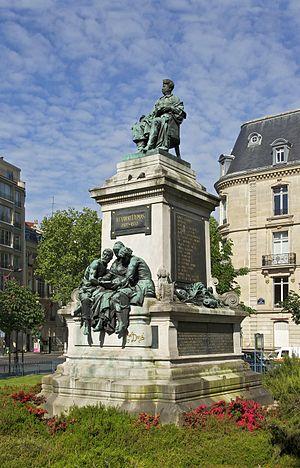
Monument à Alexandre Dumas (père), place du Général Catroux à Paris XVIIème.
La place du Général-Catroux est une voie du 17ᵉ arrondissement de Paris.
Alexandre Dumas est un écrivain français né le 24 juillet 1802 à Villers-Cotterêts et mort le 5 décembre 1870 au hameau de Puys, ancienne commune de Neuville-lès-Dieppe, aujourd'hui intégrée à Dieppe.
Le jardin de la Place-du-Général-Catroux est un espace vert du 17ᵉ arrondissement de Paris, en France.